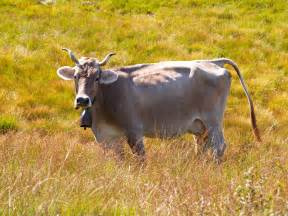
Label: mucca